MV Monte Cervantes

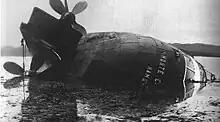
The stern of "Monte Cervantes", still above the waterline

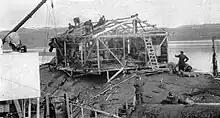
Workers construct a hut on the upturned hull of "Monte Cervantes", in which they will live while salvage work is carried out

Shortly thereafter a strong tremor traveled throughout "Monte Cervantes" and the bow of the ship nosed over and began to sink. The crew jumped into the water and were saved by the waiting launch. However Captain Dreyer was unable to save himself. Wearing his life ring, he jumped and accidentally slipped into the open promenade area of the ship. He thus drowned in his own ship and became the only victim of the shipwreck. The launch searched for over an hour for Dreyer, but his body was never found. The stern of the ocean liner did not go under but remained visible from the sea. Since the ship rested on a rocky reef outside the normal shipping routes, no efforts were made to remove it.